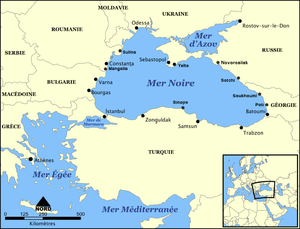
carte de la mer Noire et de la mer d'Azov et leurs principales villes côtières.
La mer Noire est située entre l’Europe, le Caucase et l’Anatolie. Principalement alimentée par le Danube, le Dniepr et le Don, elle est issue de la fermeture d’une mer océanique ancienne, l'océan ou mer Paratéthys. Elle est bordée au nord par la steppe pontique, en Crimée, à l’est et au sud par des chaînes issues de l’orogénèse himalayo-alpine : respectivement monts de Crimée, Caucase et chaîne pontique. Les pays riverains sont : l’Ukraine au nord-ouest, la Russie au nord-est, la Géorgie à l’est, la Turquie au sud, la Bulgarie et la Roumanie à l’ouest. Large d'environ 1 150 km d’ouest en est et de 600 km du nord au sud, elle s’étend sur une superficie de 413 000 km². L'adjectif correspondant est « pontique », qui vient du nom antique de cette mer, le Pont-Euxin.
Les Krymtchaks sont une communauté juive vivant en Crimée depuis environ deux millénaires, qui parle une langue turque, le krymtchak.
La géostratégie de la mer Noire est l'étude de la mer Noire en tant que territoire partagé ou disputé entre les États. La cause principale de ces tensions est la présence d’hydrocarbures. La majorité des ressources de pétrole et de gaz se trouvent à l'ouest de la mer Noire, sur le plateau continental face aux bouches du Danube, et dans la mer d'Azov, qui fait partie des eaux intérieures de la Russie et de l’Ukraine, le partage de ces espaces mettant en tension les intérêts de chaque riverain.
En octobre et novembre 1940, se tinrent les négociations germano-soviétiques concernant une éventuelle entrée de l’URSS dans l'Axe. Les négociations comprenaient une conférence de deux jours à Berlin entre le ministre soviétique des Affaires étrangères Viatcheslav Molotov, Adolf Hitler et le ministre allemand des Affaires étrangères Joachim von Ribbentrop, suivie par des accords commerciaux entre les deux pays. L'Allemagne n'a jamais répondu à la proposition soviétique du 25 novembre 1940, laissant les négociations en suspens. L’Allemagne rompit le pacte Molotov-Ribbentrop en juin 1941 en envahissant l'Union soviétique.
Les mutineries de la mer Noire sont une série de révoltes survenues dans les troupes terrestres et les bâtiments français de l’escadre de la mer Noire en 1919, alors que le gouvernement français soutient les forces russes « blanches » contre les révolutionnaires « rouges » pendant la guerre civile russe. L’intervention française, menée avec de trop faibles moyens navals et terrestres dans un pays hostile est un échec qui n’est pas dû aux mutineries, ces dernières n'intervenant qu'après la décision de mettre un terme aux opérations militaires. Après le retour de l’expédition, les mutineries reprennent et touchent presque tous les ports où stationnent des navires de guerre : à Brest, Cherbourg, Bizerte, Lorient et Toulon avant de se terminer par une ultime poussée en Méditerranée orientale.
Une mer intérieure est une mer très enclavée, à l'intérieur des terres, et ne communiquant avec aucun océan directement.